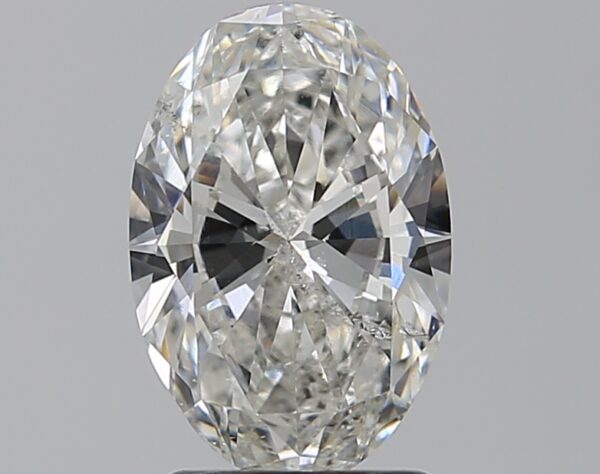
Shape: oval
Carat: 1.9
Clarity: SI2
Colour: H
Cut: EX
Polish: EX
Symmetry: EX
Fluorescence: N
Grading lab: GIA
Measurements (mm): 10.14 x 6.76 x 4.03